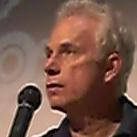
Age: 59